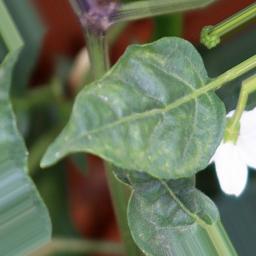
Label: healthy